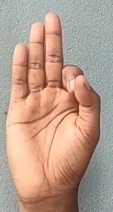
ASL sign: F